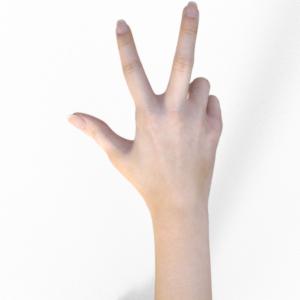
Label: scissors